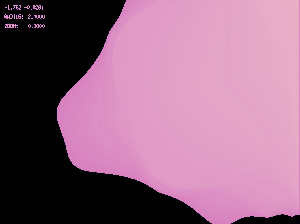
La fractale burning ship, décrite pour la première fois par Michael Michelitsch et Otto E. Rössler en 1992, est générée dans le plan complexe par la fonction itérée suivante :